Ross rifle

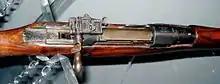
Ross rifle in the Royal Canadian Regiment Museum in London, Ontario

During the Second Boer War (1899–1902), a minor diplomatic fight broke out between Canada and the United Kingdom, after the latter refused to license the Lee–Enfield SMLE design for production in Canada. Sir Charles Ross offered to finance the construction of a factory in Canada to produce his newly designed straight-pull rifle for Canadian service. This offer was accepted by the Liberal government of Sir Wilfrid Laurier and Ross was awarded his first contract in 1903 for 12,000 "Mark I Ross" rifles.